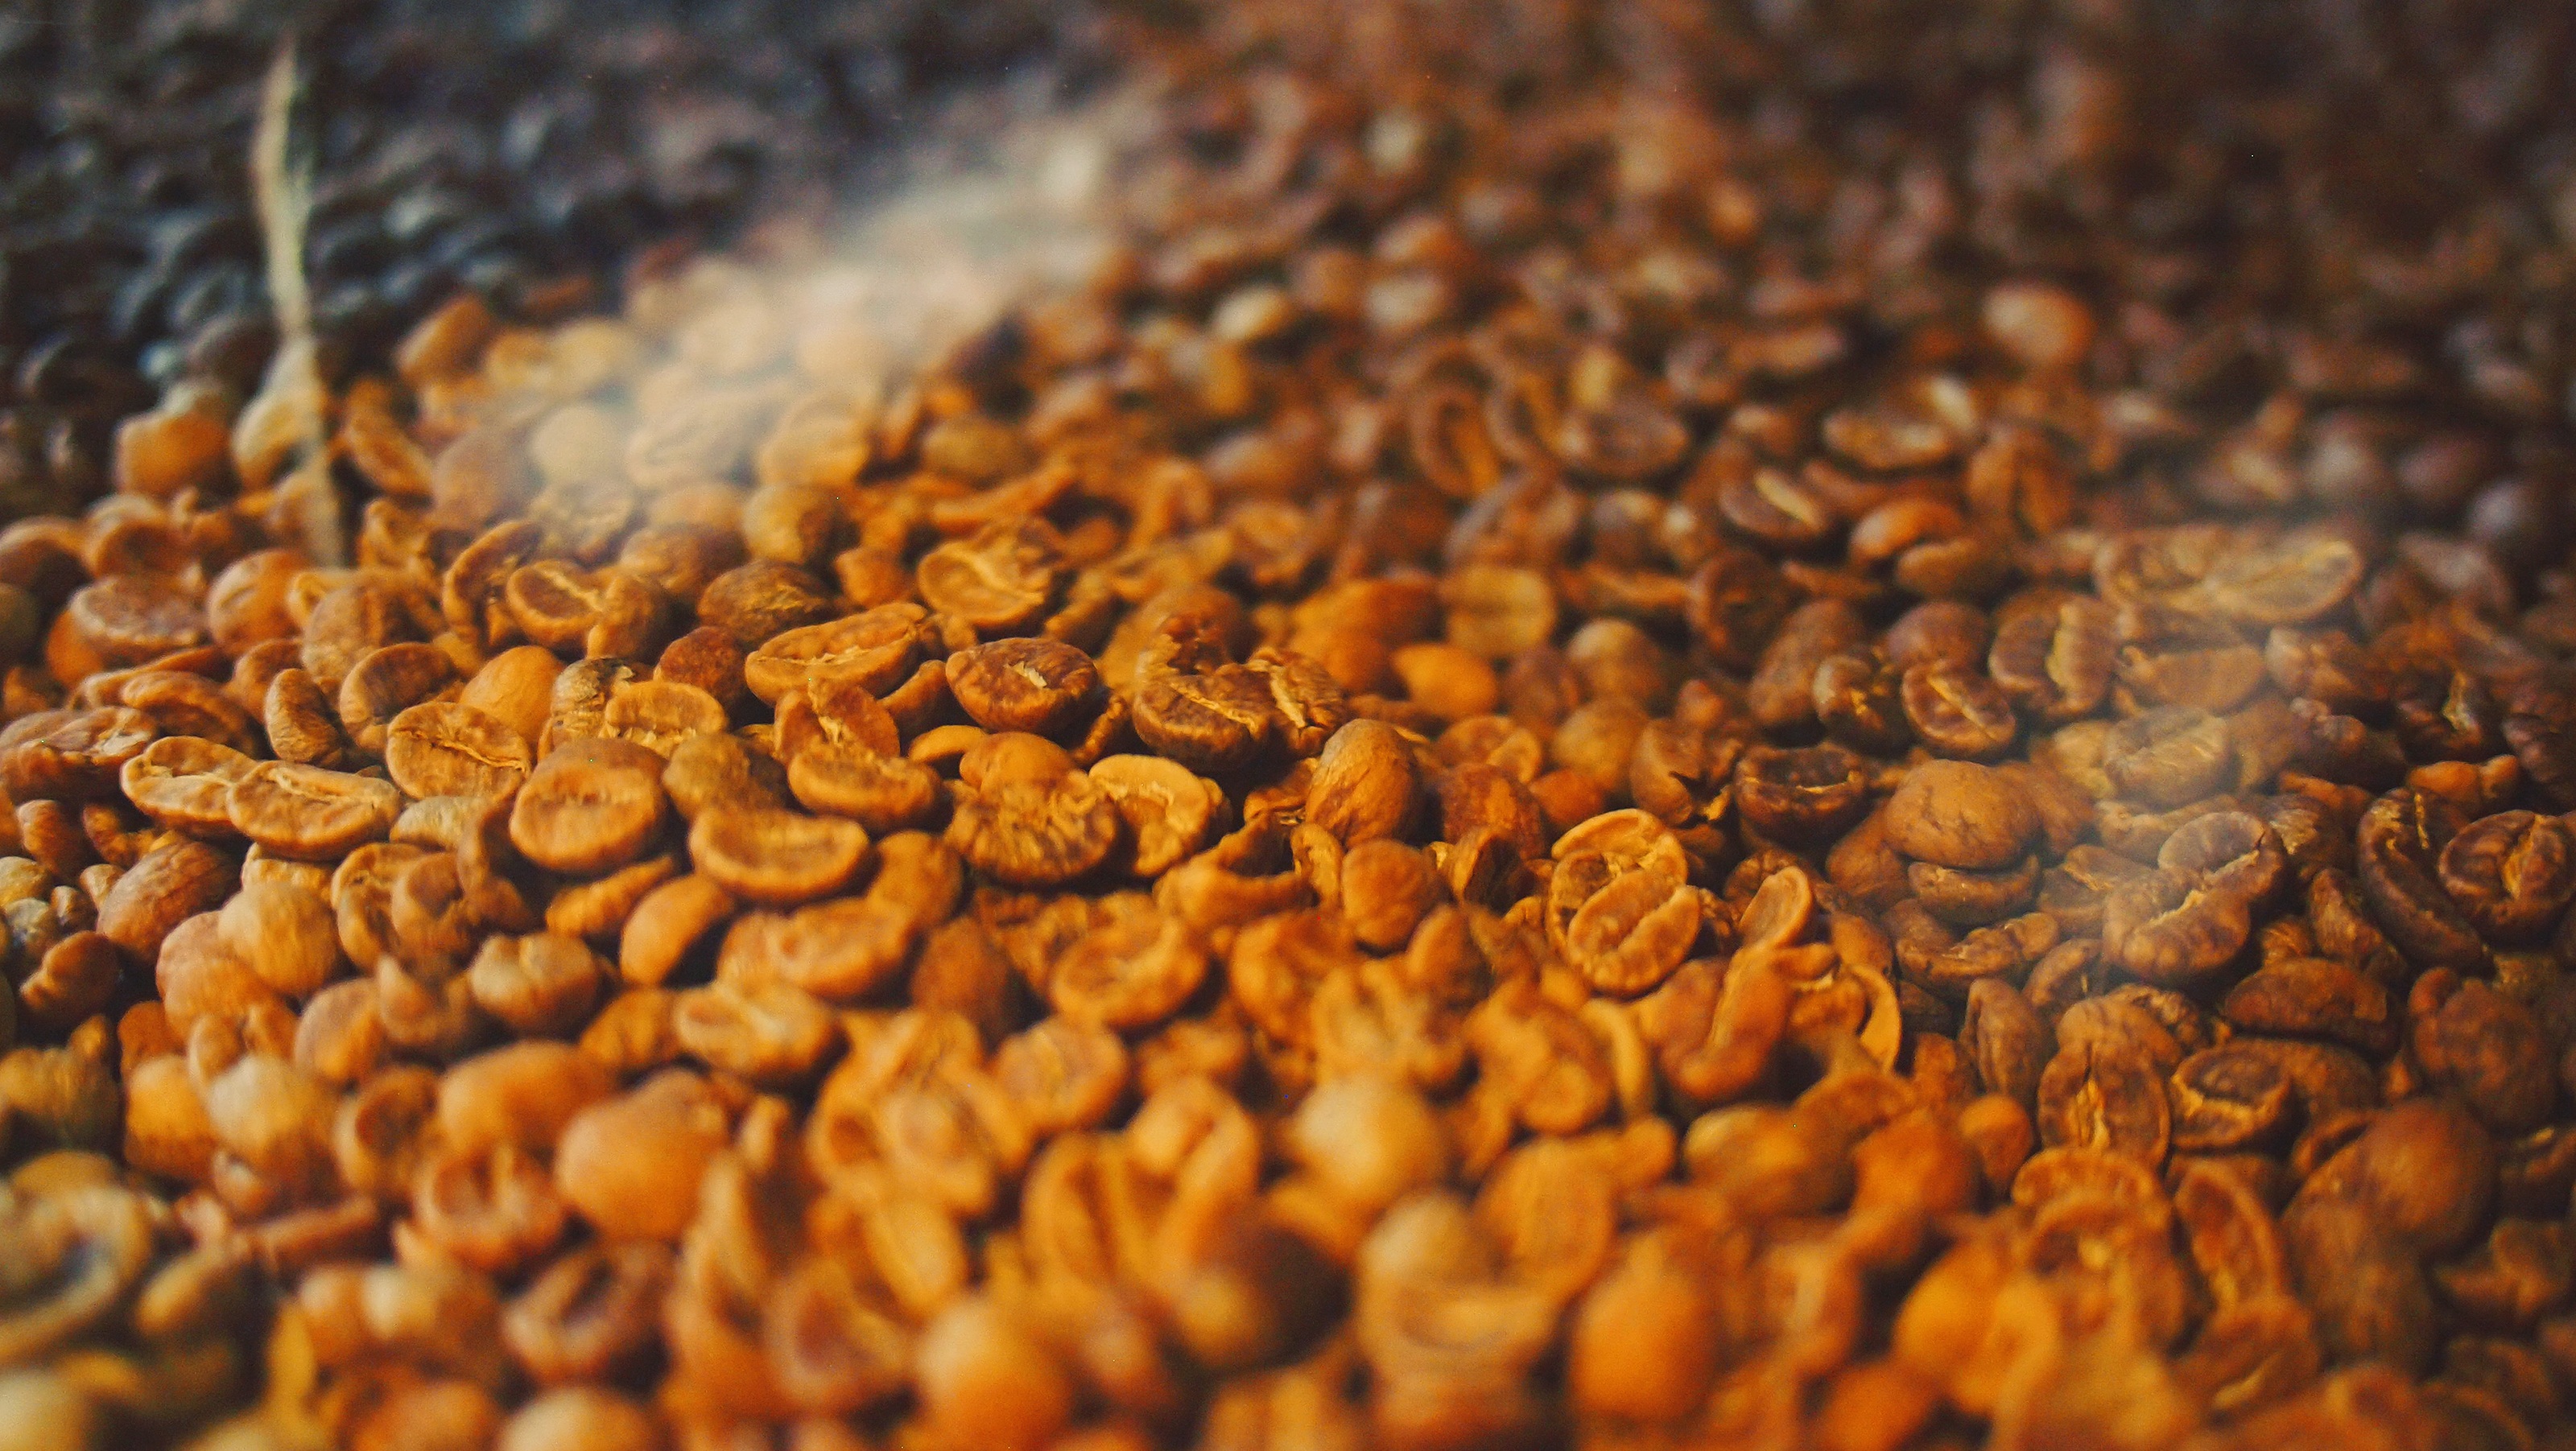
plant, leaf, flower, pollen, food, produce, crop, autumn, soil, agriculture, close up, roasting, vegetarian food, macro photography, roasted, coffee beans, sunflower seed, grass family